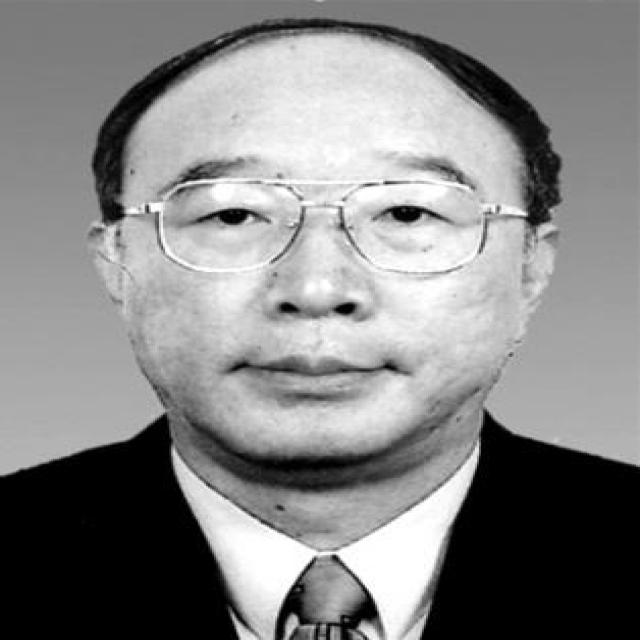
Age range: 45-64